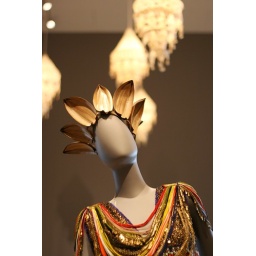
Loosurutia dress by Eastern Pearson fashion house